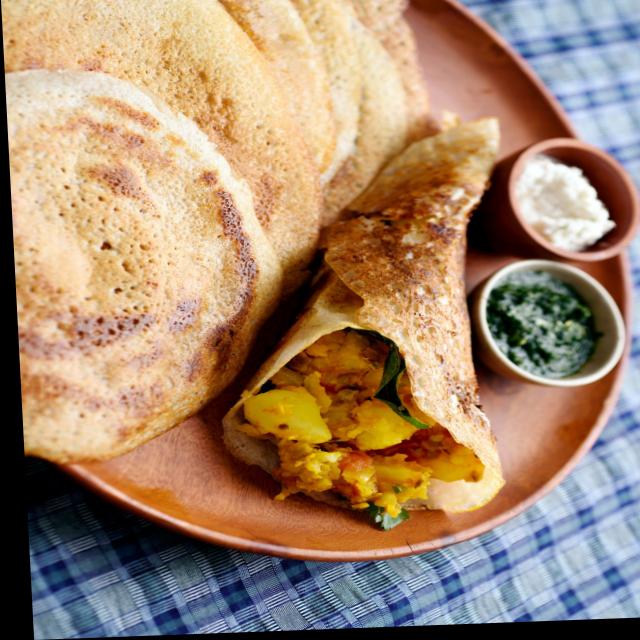
Dish: masala_dosa